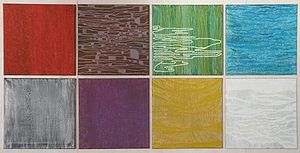
Aggi Ásgerð Ásgeirsdóttir
Kunstværk af Aggi, som hænger om bord på færgen, af Aggi Ásgerð Ásgeirsdóttir.
Kunstværker efter Aggi Ásgerð Ásgeirsdóttir fra Færøerne. Disse kunstværk hænger ombord på færgen Smyril, som sejler daglig mellem Tórshavn og Suðuroy (den sydligste ø).
Aggi Ásgerð Ásgeirsdóttir er en færøsk kunstmaler, der bor i Argir på Streymoy i nærheden af Tórshavn. Aggi Ásgeirsdóttir har også boet i Danmark i en årrække, medens hun uddannede sig indenfor kunst. Nogle år boede hun også på Færøernes sydligste ø, Suðuroy, i bygden Vágur. I Vágur havde hun sit kunstværksted i Den Gamle Skole, der hvor Ruth Smith Kunstmuseet er. I nogle år var Aggi Ásgeirsdóttir formand for foreningen "Skálin við Skálá", som ejer Ruth Smith Kunstmuseet. Hun stod ofte til rådighed, når turister kom til Vágur og ønskede at besøge Ruth Smith Kunstmuseet. I sommeren 2009 flyttede hun til Argir.